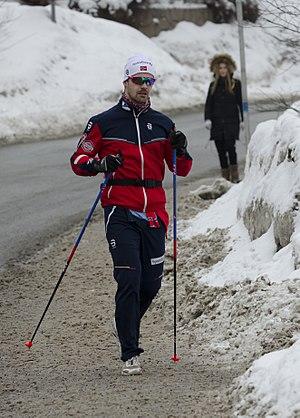
Sondre Turvoll Fossli, né le 11 août 1993, est un fondeur norvégien. Il est depuis ses débuts spécialiste du sprint et est cité parmi les plus importants espoirs norvégiens.